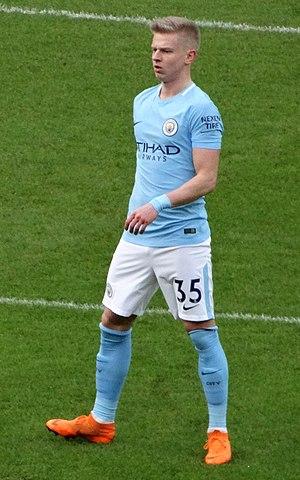
Oleksandr Volodymyrovytch Zinchenko, né le 15 décembre 1996 à Radomychl dans l'Oblast de Jytomyr, Polésie, est un footballeur ukrainien qui évolue au poste de milieu de terrain à Manchester City.